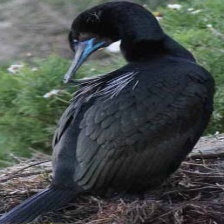
Species: BRANDT CORMARANT
Scientific name: PHALACROCORAX PENICILLATUS